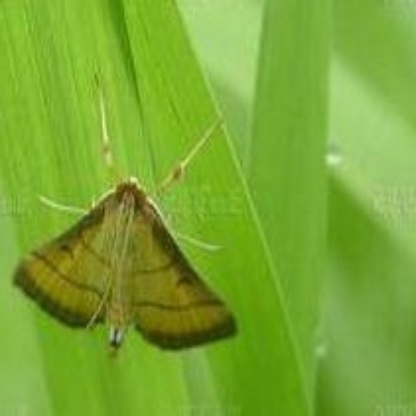
Nhãn: Sâu cuốn lá nhỏ ( Rice leaf folder)